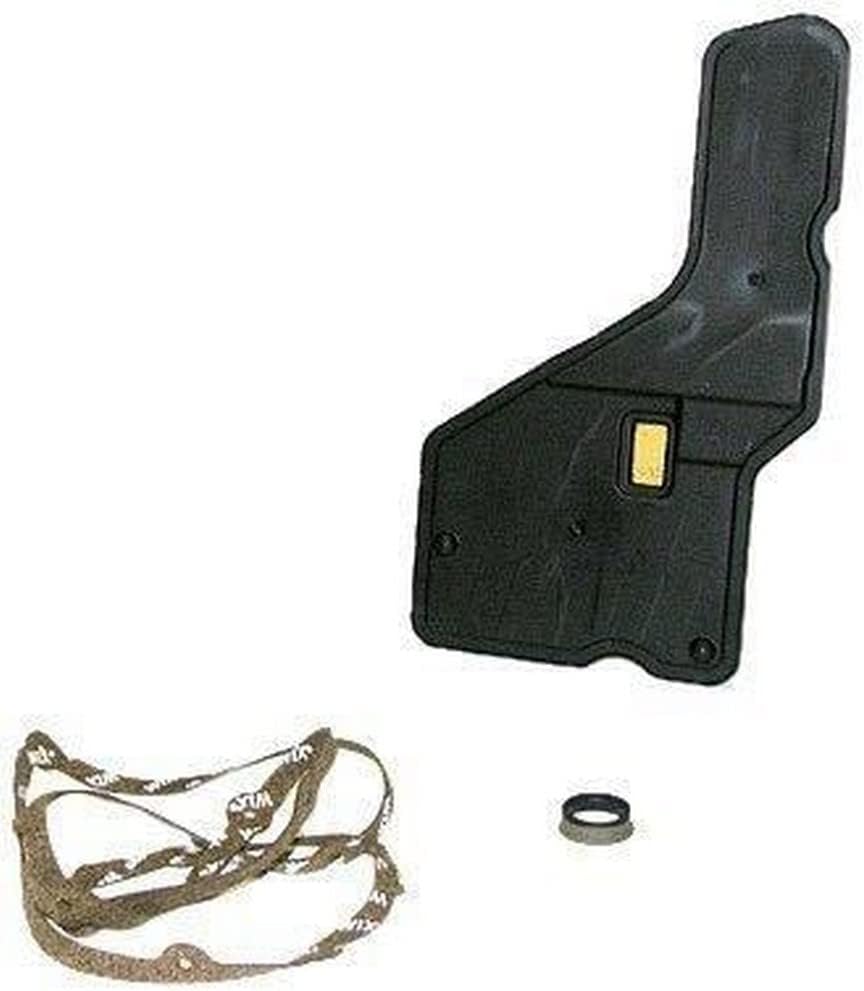
Wix Filters - 58611 Automatic Transmission Filter, Pack of 1
Category: Automotive
Wix Automatic Transmission Filter Kits prevent contaminants from entering the automatic transmission unit. They are made of pleated paper which filters various types of suspended materials. These filters can easily be installed and requires low maintenance.
Features: Pleated paper filter | Highly durable and reliable | Provides a mesh support screening | Easy installation and maintenance | Increased resistance to wear and corrosion